Peking Man

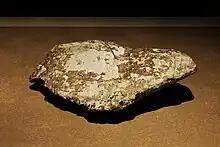
Scraper from the Zhoukoudian Peking Man Site

Peking Man has remarkably defined canine juga (a bony ridge corresponding to the tooth root). There is subnasal prognathism (the upper jaw juts out). The maxilla (upper jaw) commonly features exostoses (bony lumps) in the molar region, which infrequently occurs in modern humans (>6%). Like modern humans and Neanderthals but unlike Java Man, Peking Man has a long, rugose palate (roof of the mouth). The mandible (lower jaw) is rather big and, like other archaic humans, lacks a chin. The extramolar sulci bordering the cheek side of the molars are broad. Some mandibles feature a torus on the tongue side, or multiple mental foramina.